Jack Sikma

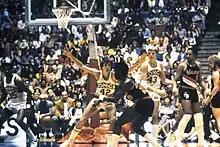
Sikma #43 vs. Portland, 1978

After missing the playoffs for two years, Sikma requested a trade from Seattle. In 1986, Sikma and Seattle's 1988 second-round draft pick were traded to the Milwaukee Bucks in exchange for Alton Lister and Milwaukee's first-round draft picks in 1987 and 1989. Later in response, "Sports Illustrated" would report: